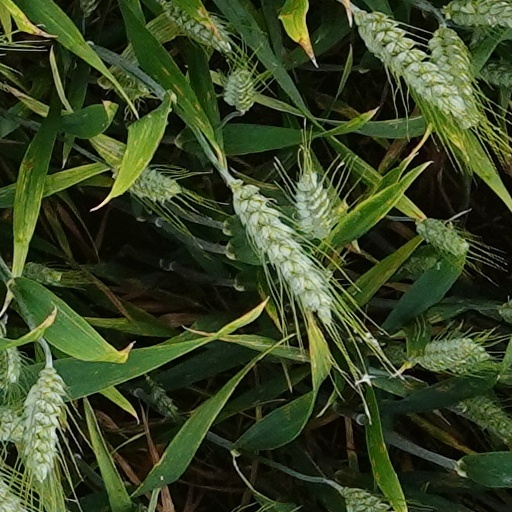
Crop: wheat